Maria Edgeworth

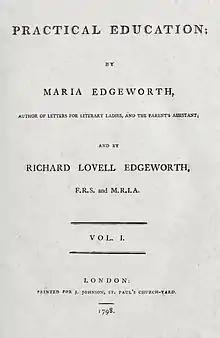
First edition title page to "Practical Education", 1798

Though Maria Edgeworth spent most of her childhood in England, her life in Ireland had a profound impact on both her thinking and views on Irish culture. Fauske and Kaufman conclude, "[She] used her fiction to address the inherent problems of acts delineated by religious, national, racial, class based, sexual, and gendered identities". Edgeworth used works such "Castle Rackrent" and "Harrington" to express her feelings on controversial issues.